O Concurso

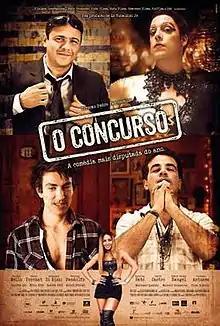
Theatrical release poster

O Concurso is a 2013 Brazilian comedy film directed by Pedro Vasconcellos. The film was released in Brazil on July 19, 2013.